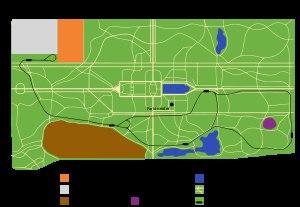
Le Grand Jardin de Dresde est un parc qui entoure le palais du Jardin de Dresde et qui a été dessiné pour le prince Jean-Georges III de Saxe à partir de 1676, dans le style baroque. Il a été plusieurs fois agrandi au cours de son histoire et s'étend aujourd'hui sur une surface d'1,8 km². Il est ouvert au public depuis 1814.